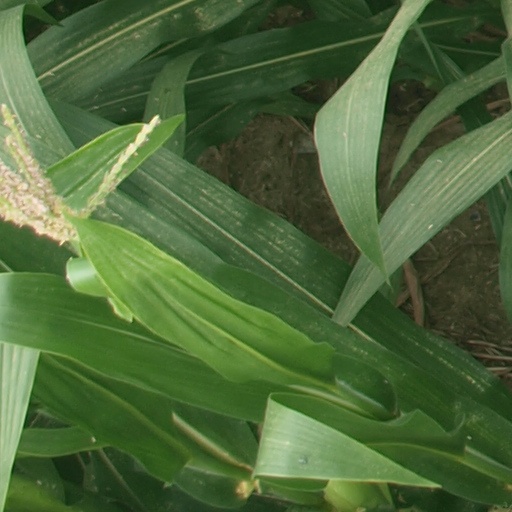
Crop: maize; corn